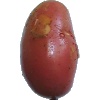
Label: Potato Red Washed 1